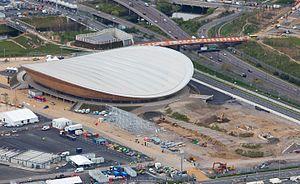
Le vélodrome de Londres, officiellement Lee Valley VeloPark ou London Velopark est un vélodrome situé à Londres au Royaume-Uni qui accueille les compétitions de cyclisme sur piste lors des Jeux olympiques d'été de 2012 et les championnats du monde de cyclisme sur piste en 2016. L'enceinte accueille également les Six jours de Londres depuis 2015.
La collecte des eaux de pluie est une pratique de plus en plus importante au Royaume-Uni, en particulier dans le sud-est de l'Angleterre, où il y a moins d'eau disponible par personne que dans de nombreux pays méditerranéens. La collecte de l'eau de pluie au Royaume-Uni est à la fois une technique traditionnelle et revitalisée, pour la collecte de l'eau à usage domestique. Cette eau est généralement utilisée à des fins non hygiéniques comme l'arrosage des jardins, le rinçage des toilettes et le lavage des vêtements. Il y a une demande croissante pour de plus grands systèmes de réservoir recueillant entre 1000 et 7500 litres d'eau. Les deux utilisations principales de l'eau de pluie récoltée sont les utilisations botaniques, comme le jardinage, l'irrigation des plantes, et les usages domestiques, toilettes à chasse d'eau et machines à laver. L'eau de pluie est presque toujours collectée à même le toit, puis filtrée à l'aide d'un filtre fixé au tuyau de descente, un filtre à panier fin ou des systèmes plus coûteux comme des filtres autonettoyants placés dans un réservoir souterrain.